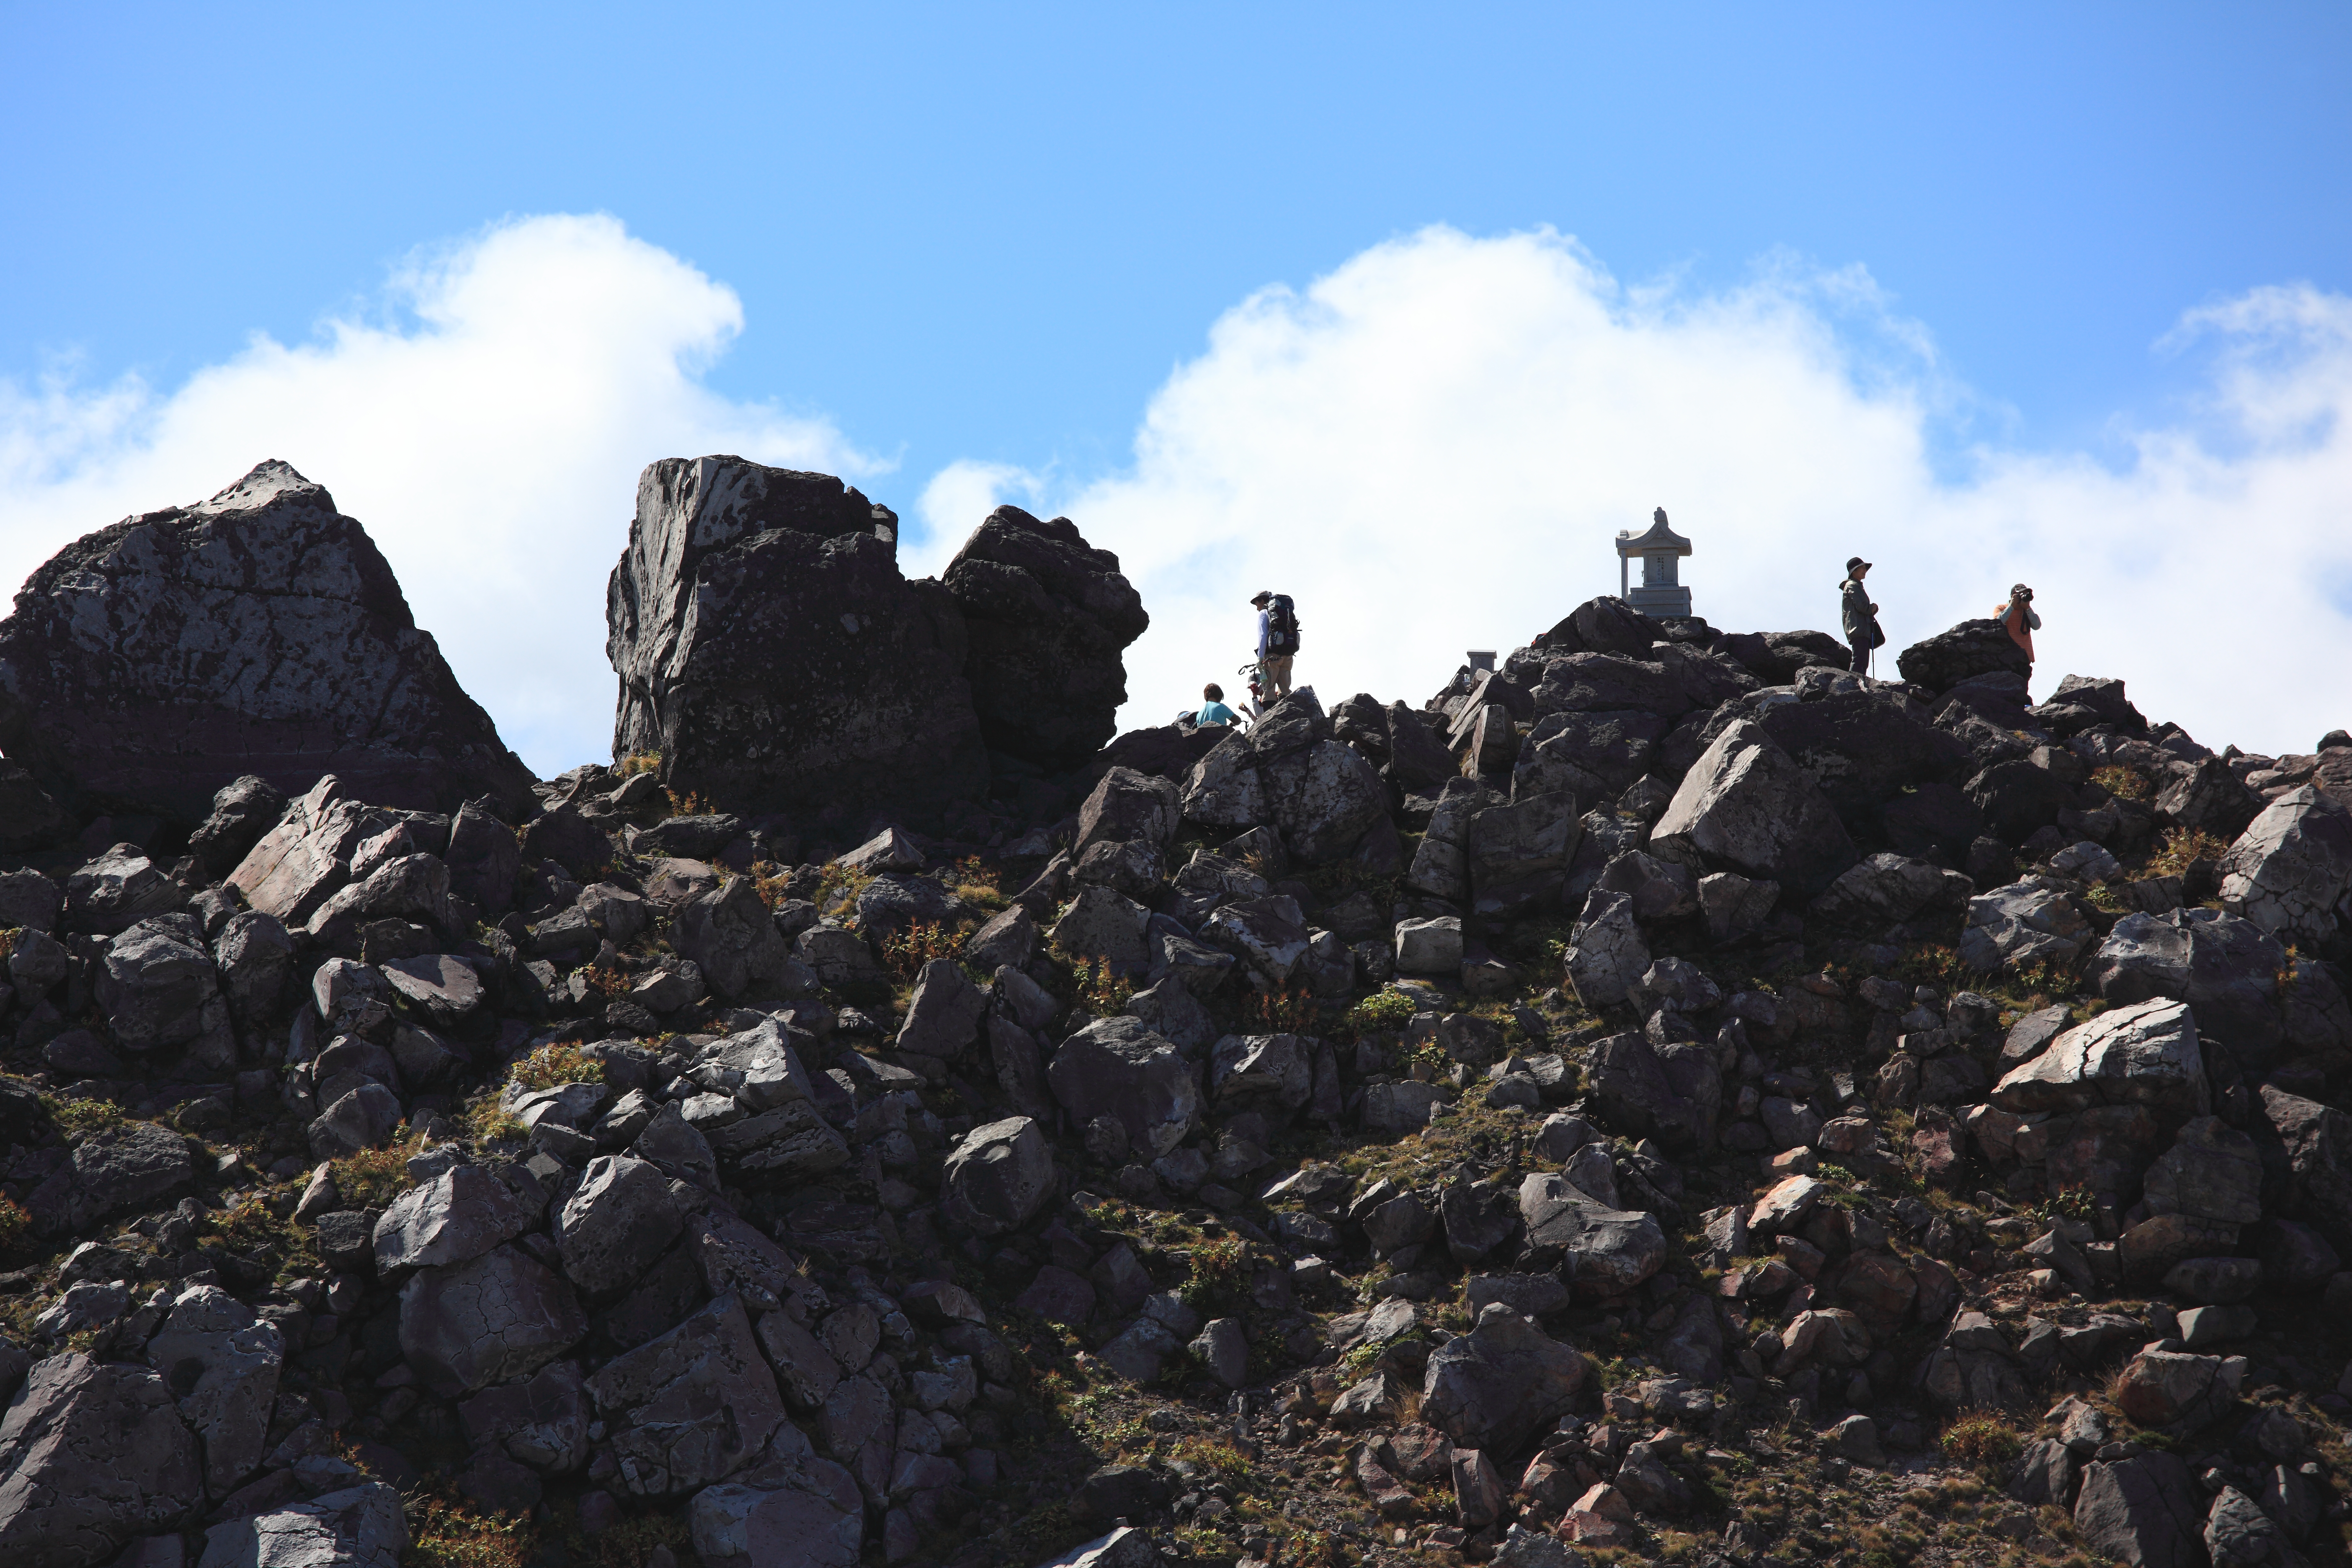
rock, wilderness, mountain, adventure, mountain range, formation, high, terrain, material, ridge, summit, mountaineering, geology, plateau, tochigi, 5d, hires, markii, hi, res, resolution, nasu, chausudake, mountainous landforms